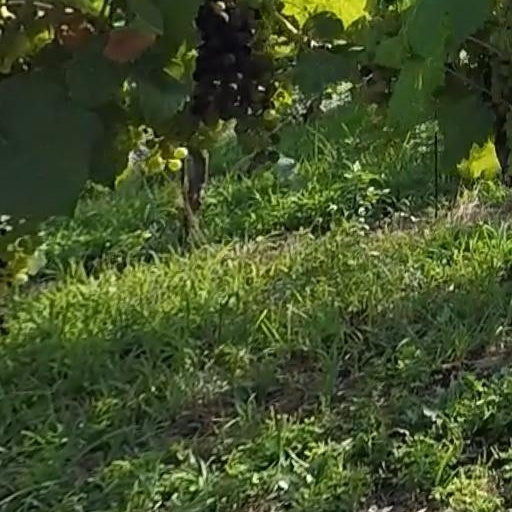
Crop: grape